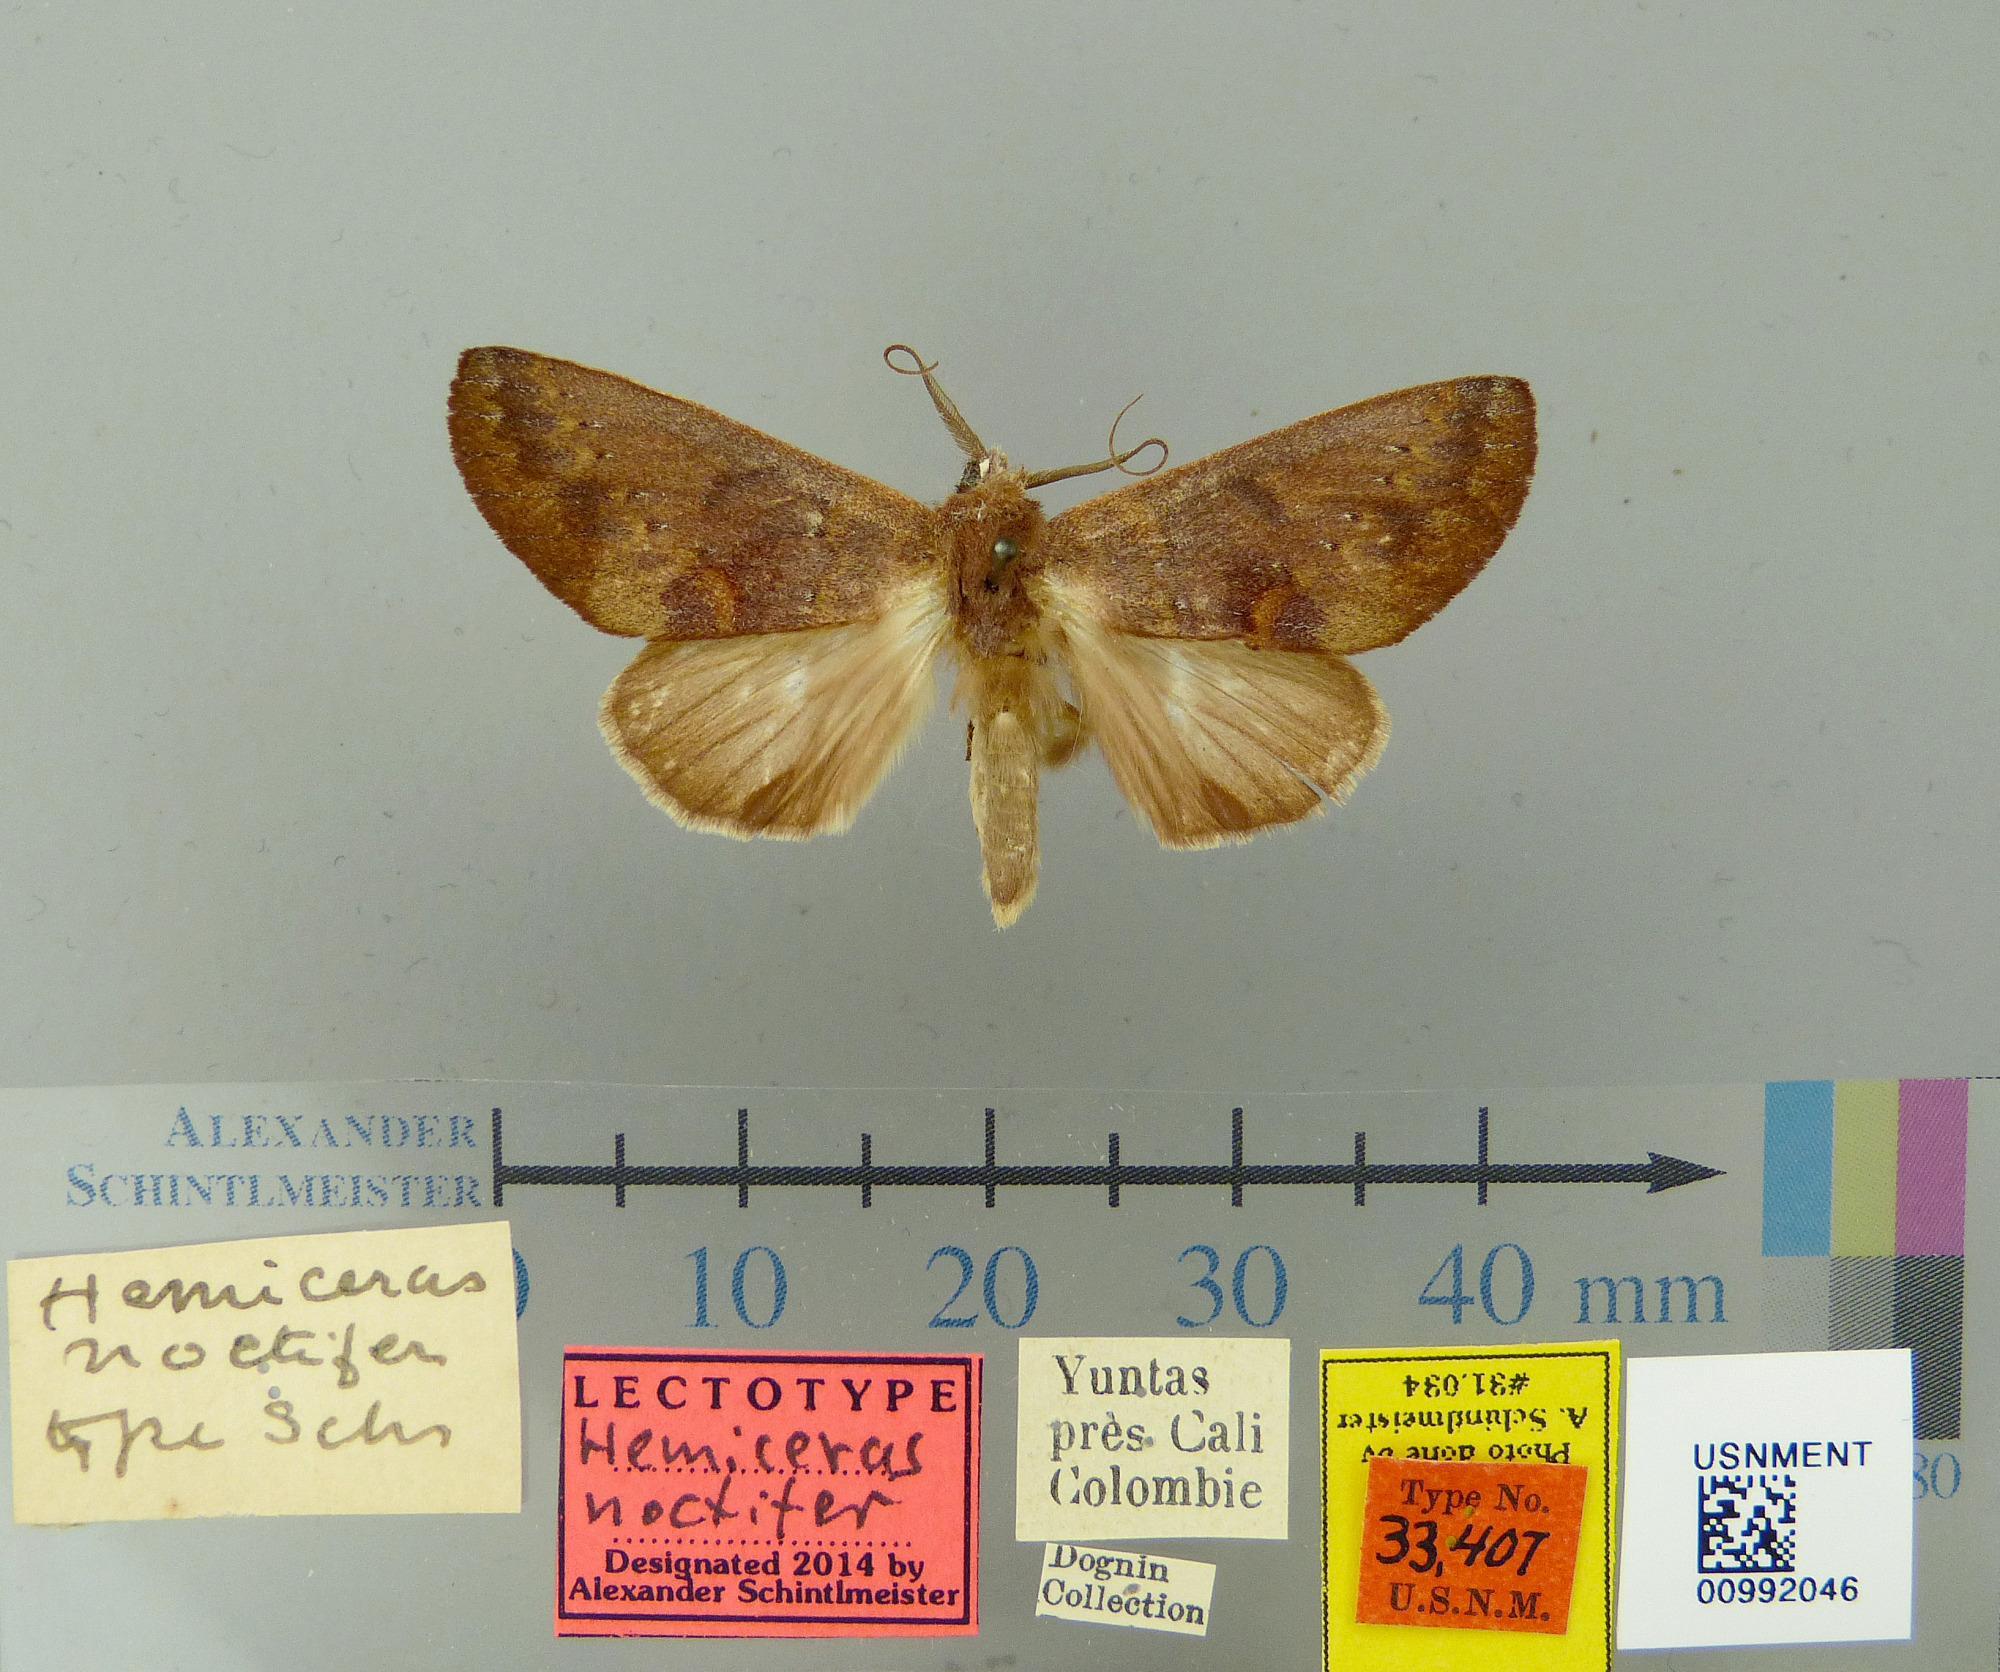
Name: Hemiceras noctifer
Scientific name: Hemiceras noctifer Schaus, 1928
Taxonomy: Animalia, Arthropoda, Insecta, Lepidoptera, Notodontidae
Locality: Yuntas; pres Cali; Colombie, Valle del Cauca, Colombia